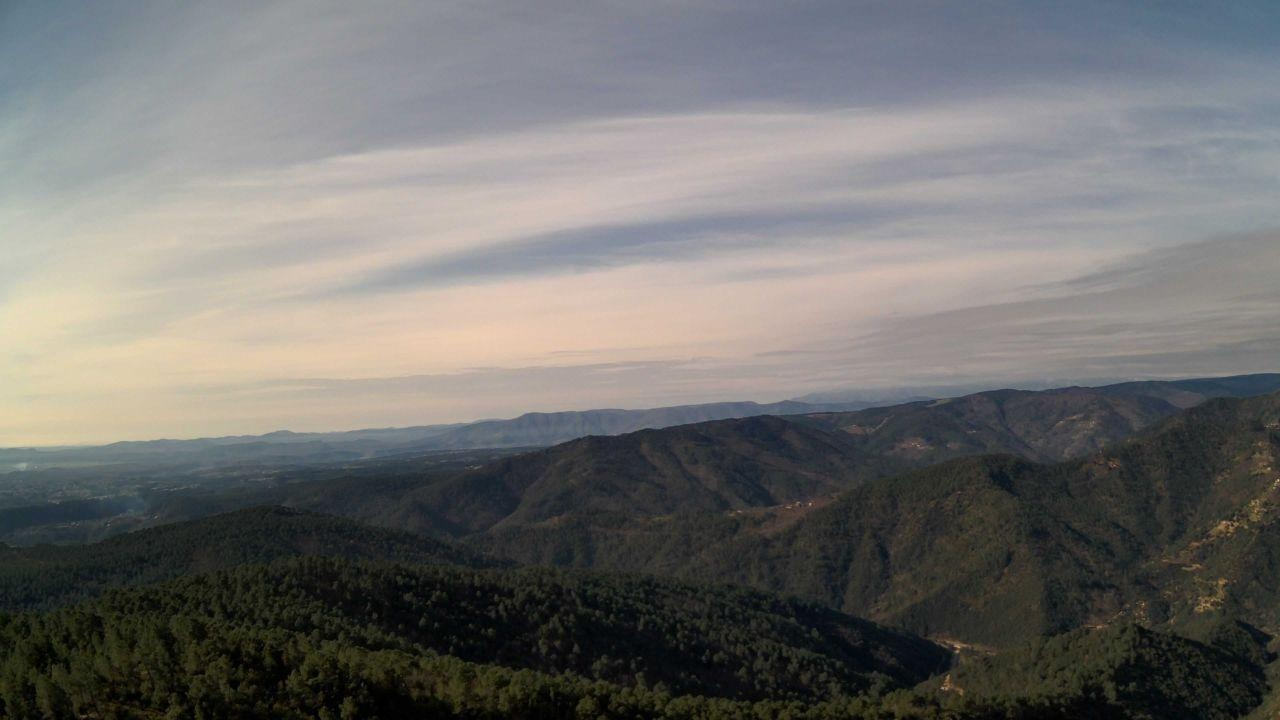
Fire: no
Smoke: yes